Answer in natural language. Consider the 3D positions of the objects in the scene and not just the 2D positions in the image. Is the centerpoint of  black lshaped countertop (marked B) at a higher height than black colour chair (marked C)? Choose between the following options: no or yes
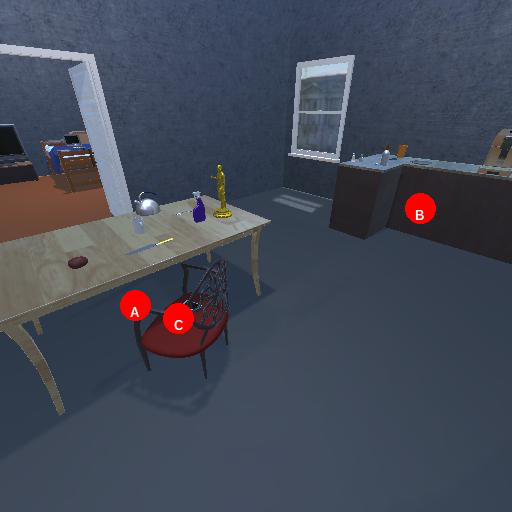
<answer>yes</answer>